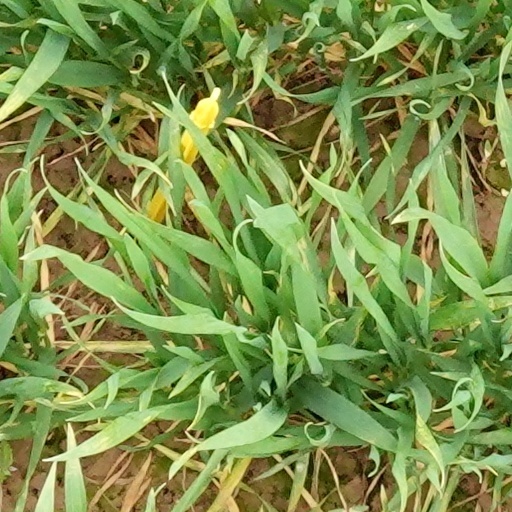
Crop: wheat